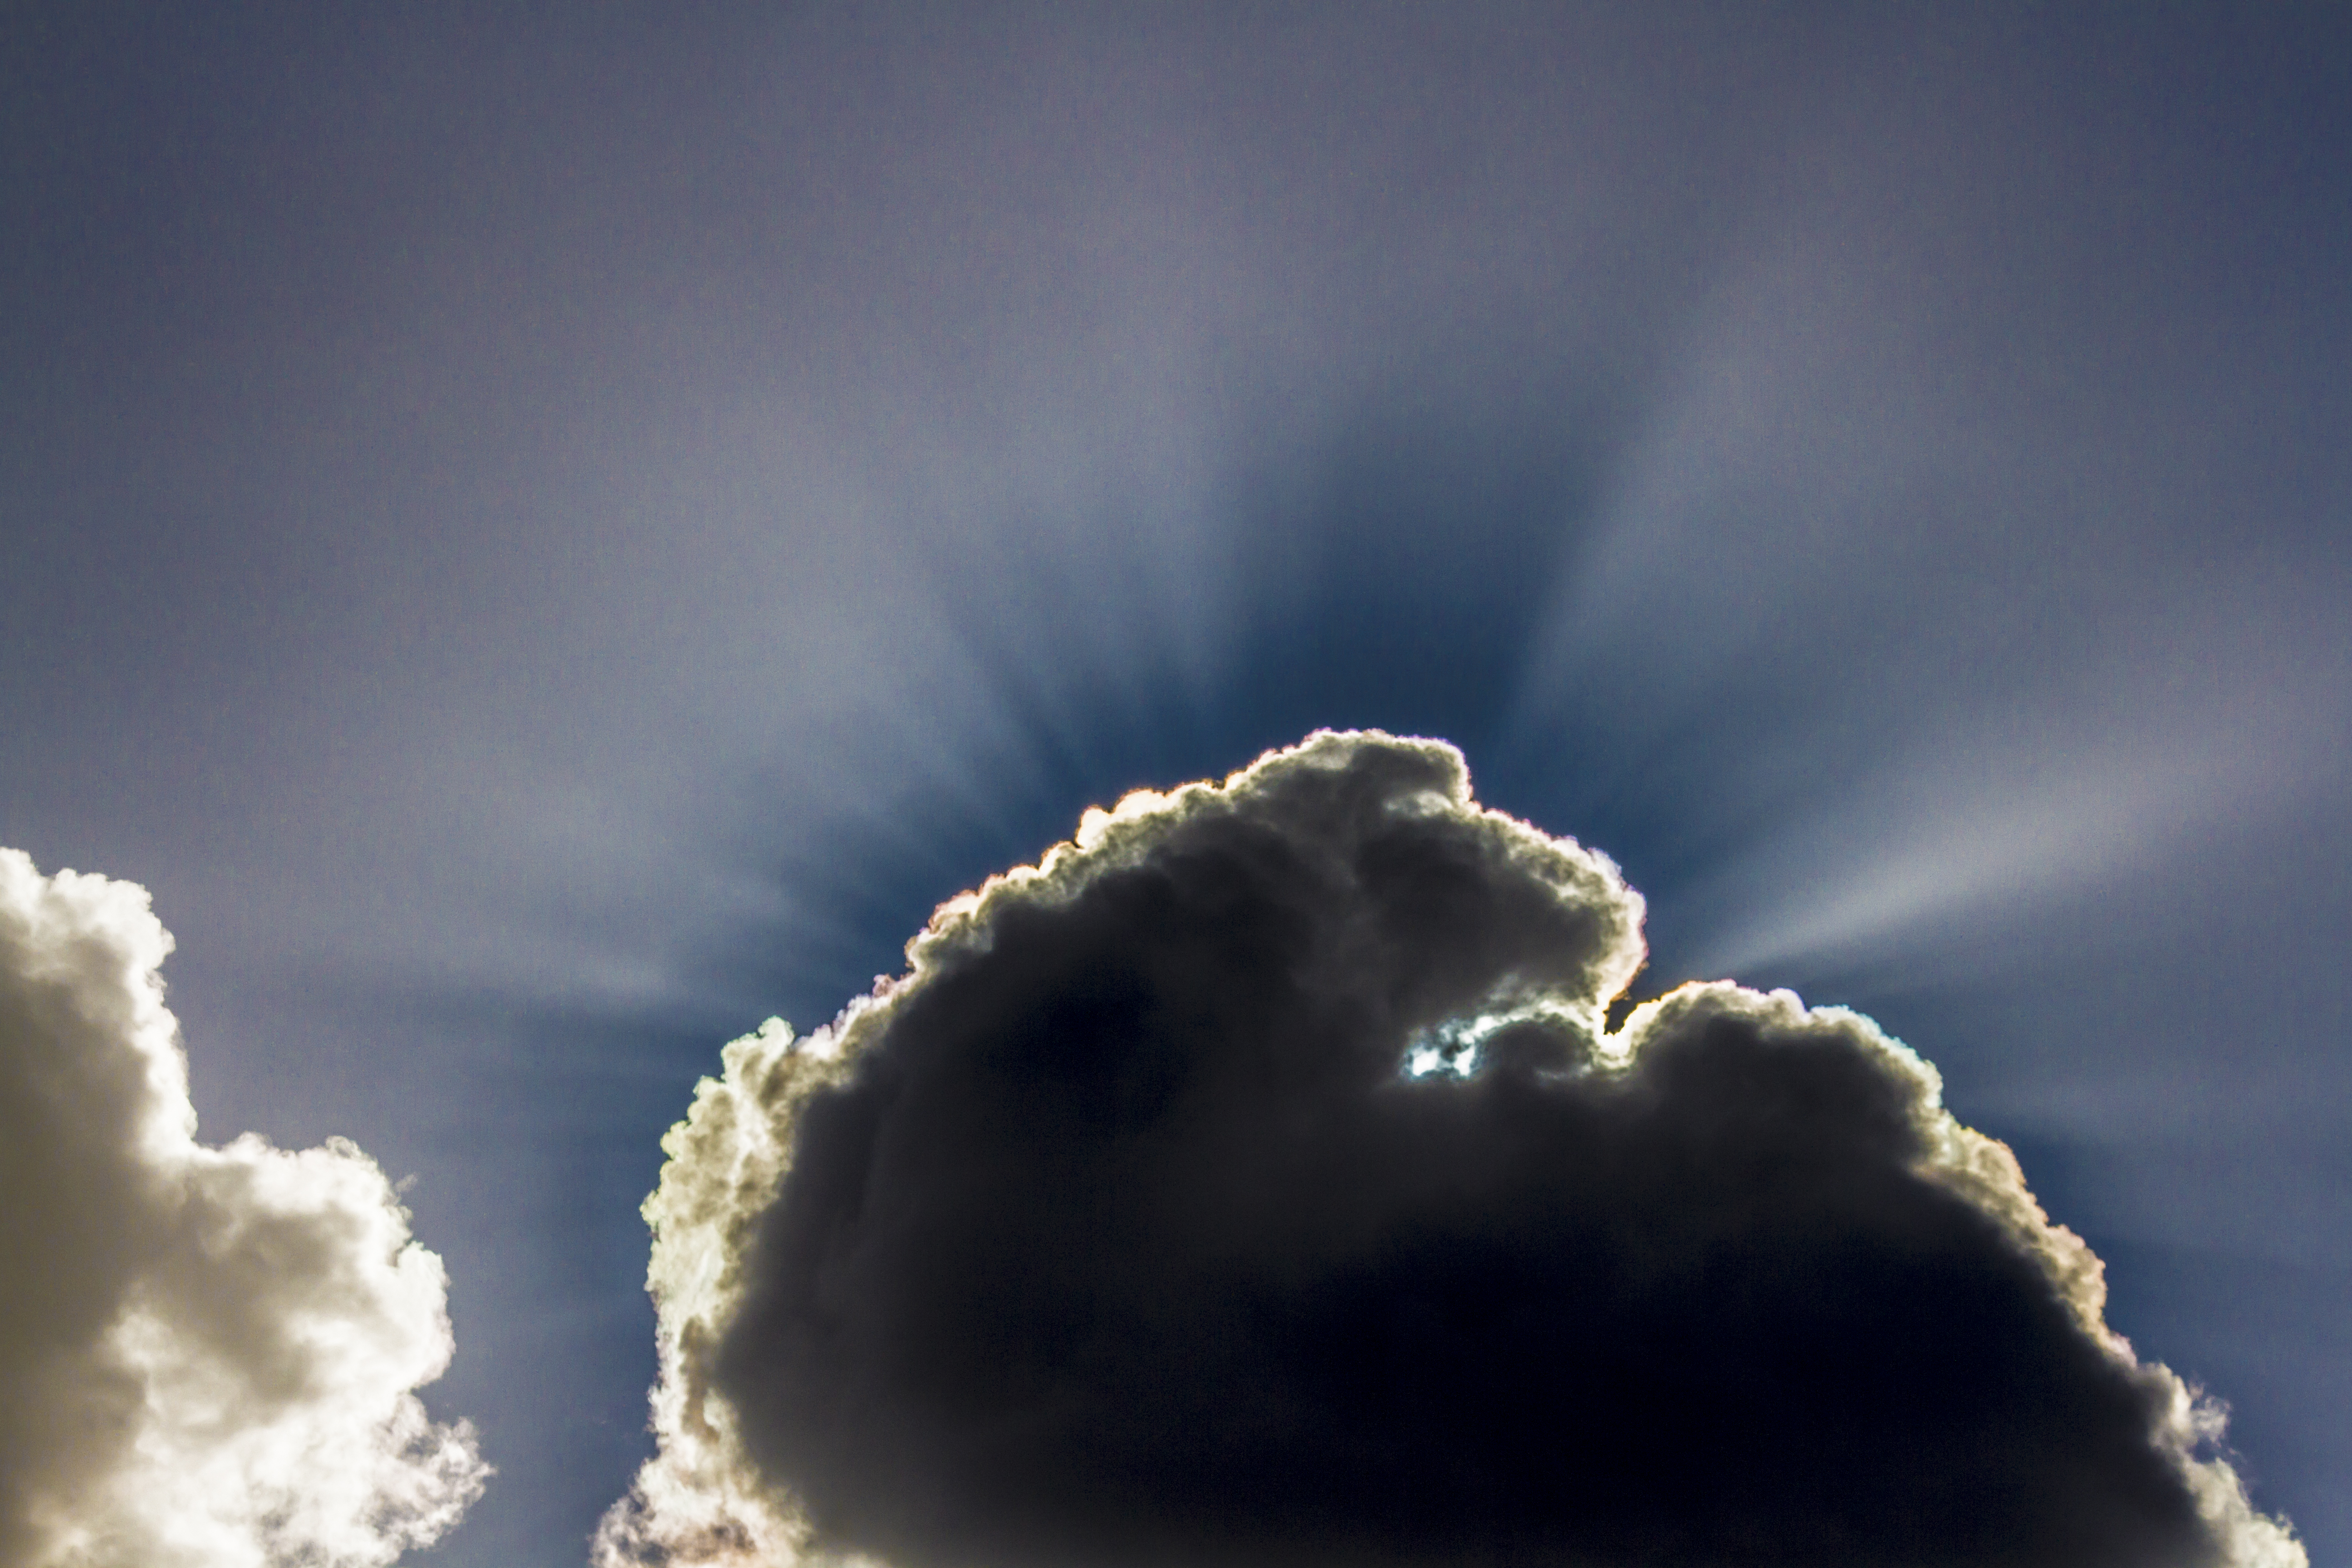
light, cloud, sky, sun, sunlight, atmosphere, reflection, cumulus, darkness, blue, uk, peterborough, meteorological phenomenon, atmosphere of earth